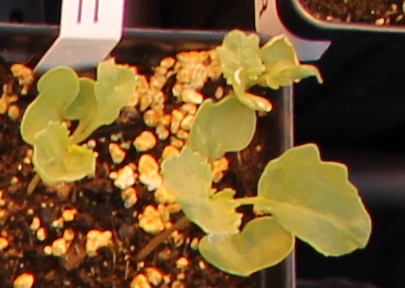
Label: Canola